Royal New Zealand Naval Volunteer Reserve

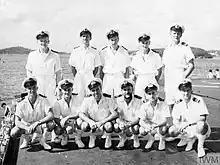
RNZNVR officers of HMS "Illustrious" during the Second World War

The declaration of War in 1939 saw the normal activity of the Naval Reserve suspended. Its personnel were called up for war service. Early in the war some Reserve personnel were drafted to duties as gunners on merchant ships or to serve on Royal Navy ships, or they embarked for further training in the United Kingdom.